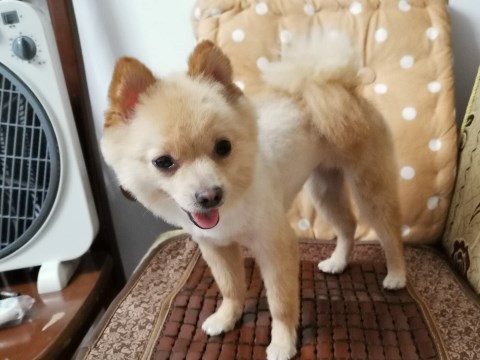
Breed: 1936-n000005-Pomeranian